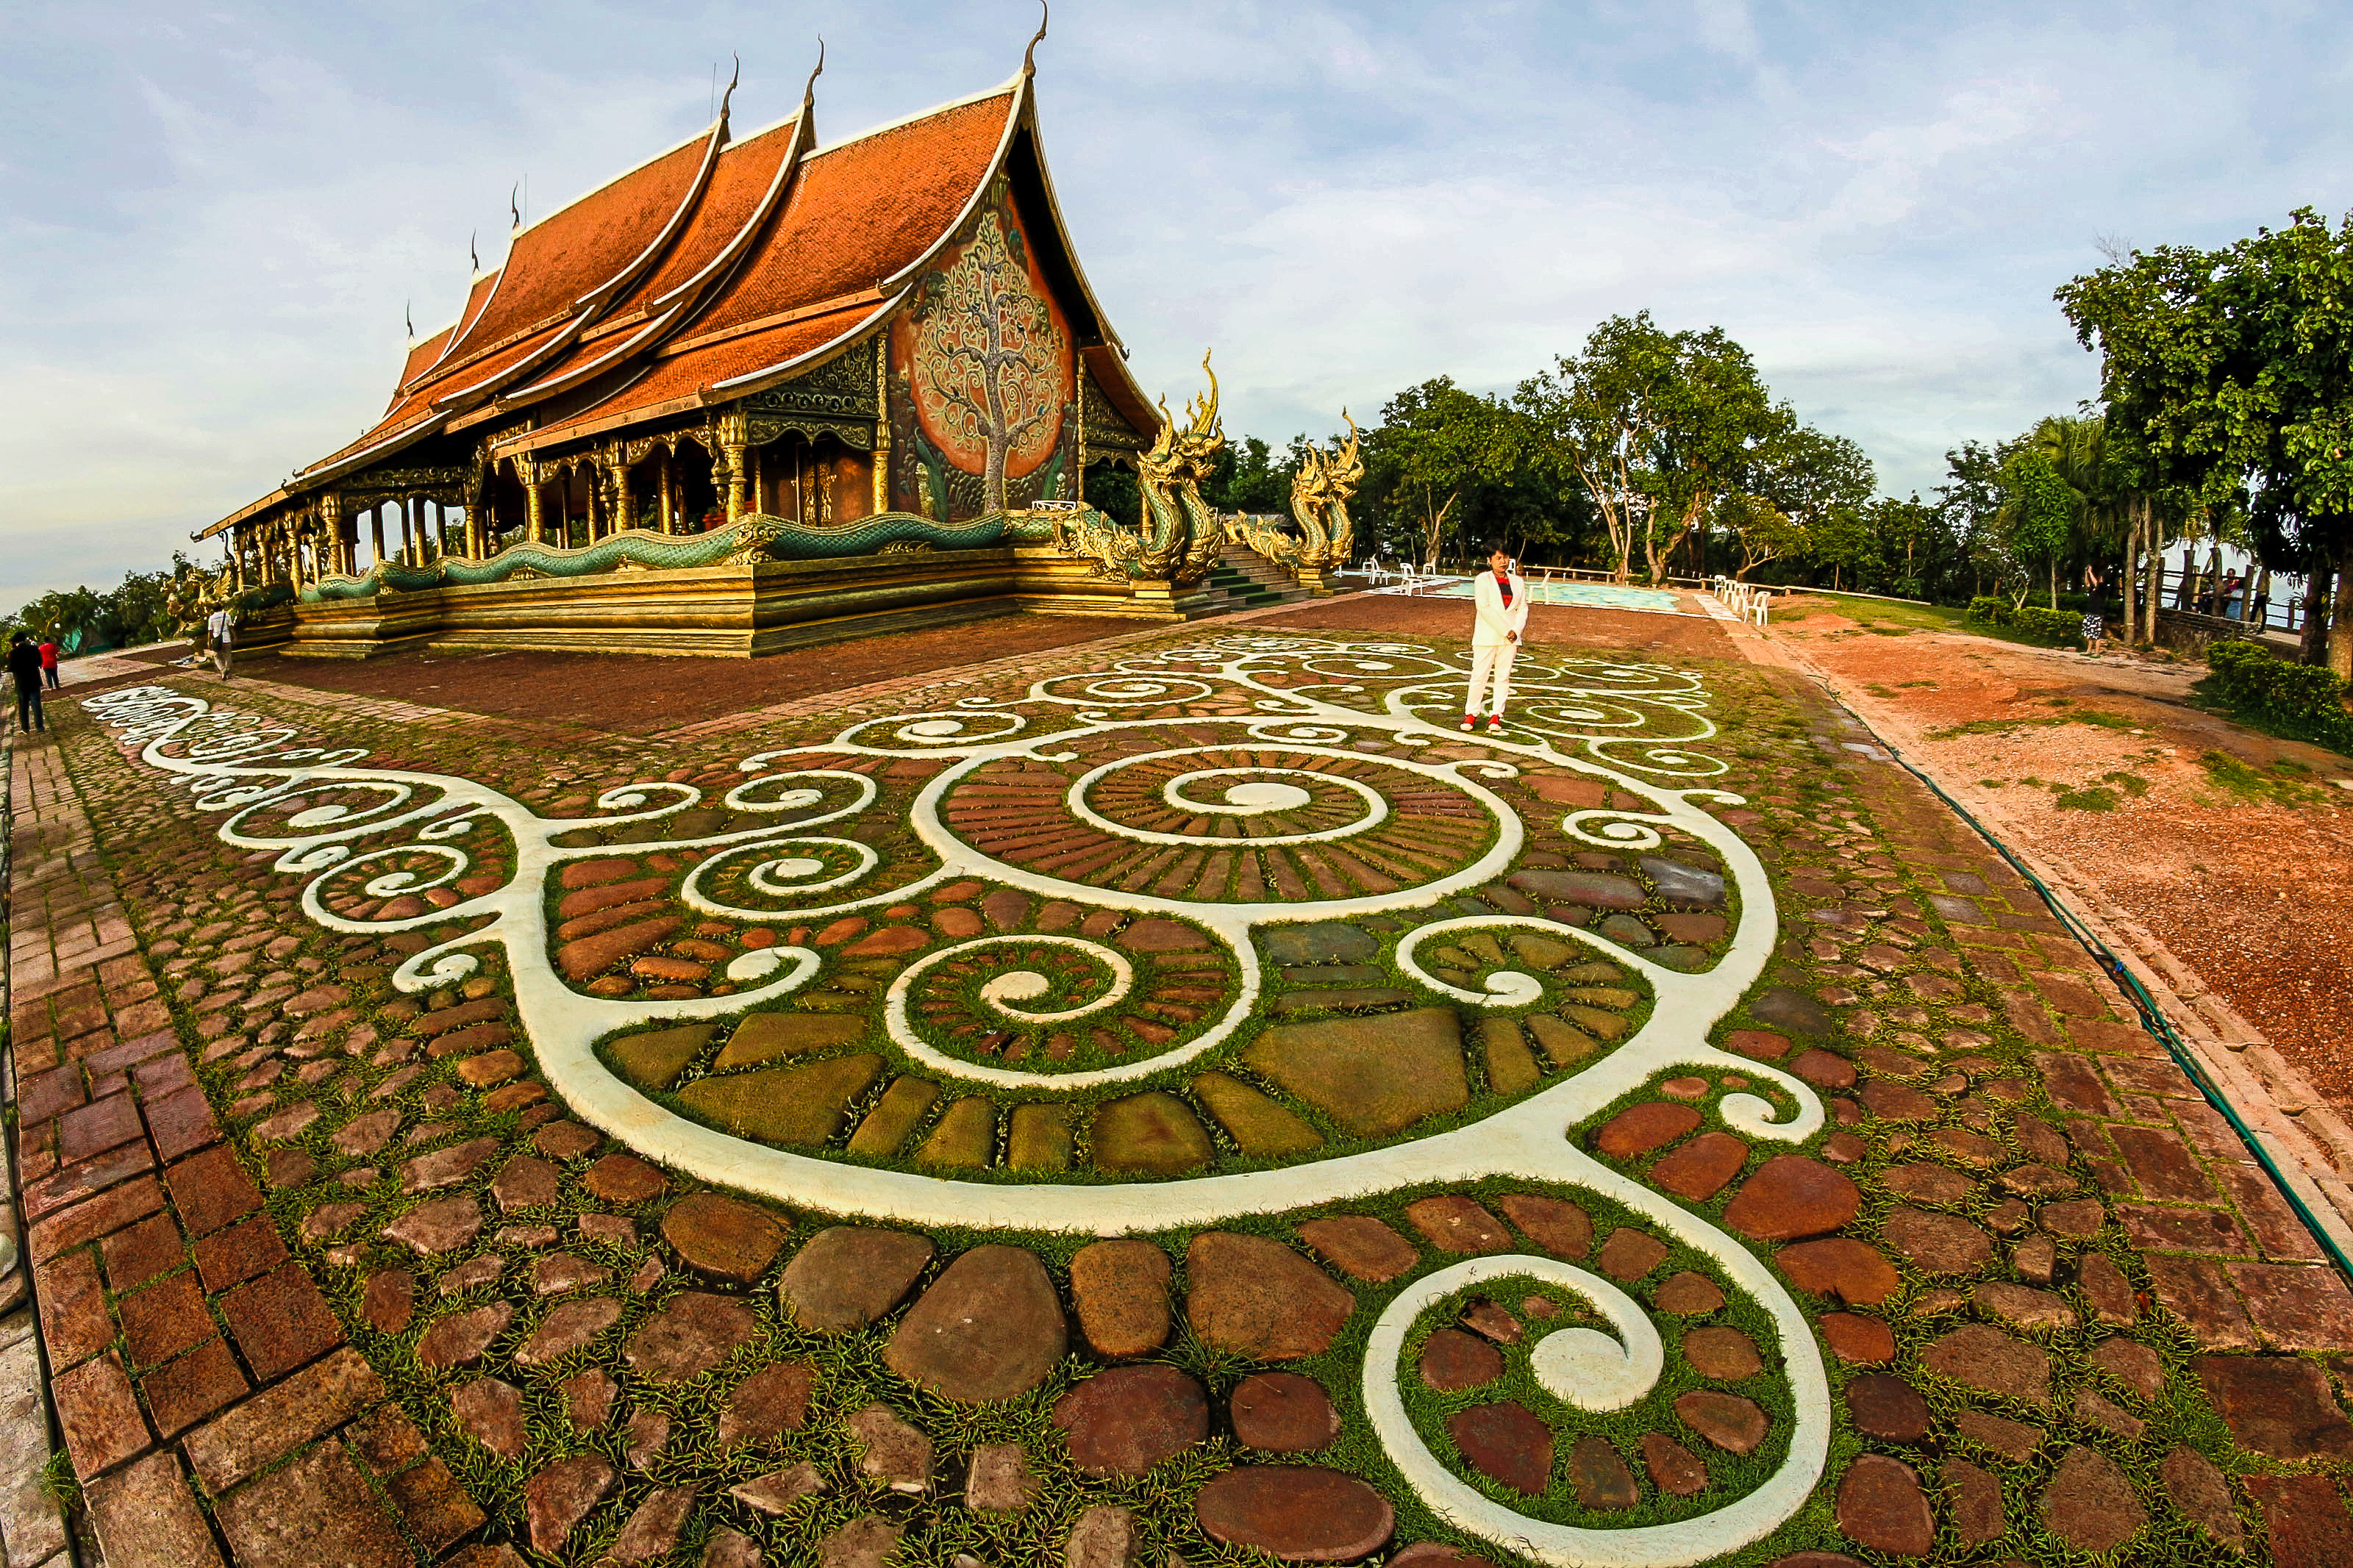
thailand, culture, travel, beautiful, night, ancient, wat, ubonratchathani, temple, thai, buddhism, religion, tourism, light, sirindhorn, asian, art, asia, phu, praw, traditional, buddha, ubon, background, ratchathani, architecture, view, landmark, decoration, unseen, historic site, archaeological site, grass, outdoor structure, tree